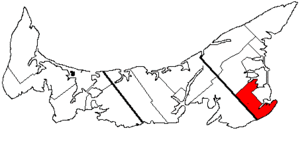
4ᵉ Kings était une circonscription électorale dans la province canadienne de l'Île-du-Prince-Édouard, qui élisait deux membres à l'Assemblée législative de l'Île-du-Prince-Édouard de 1873 à 1993.